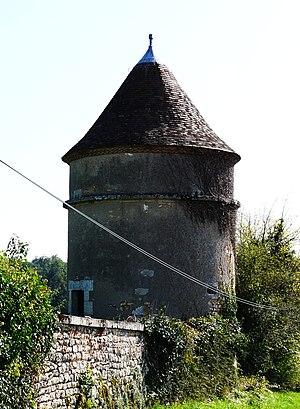
Pigeonnier du château de Beauvais, Lussas-et-Nontronneau, Dordogne, France